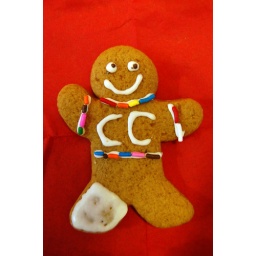
My gingerbread man wears a white plastic splint on its right leg. Handmade brilliance by Lesley Chng.